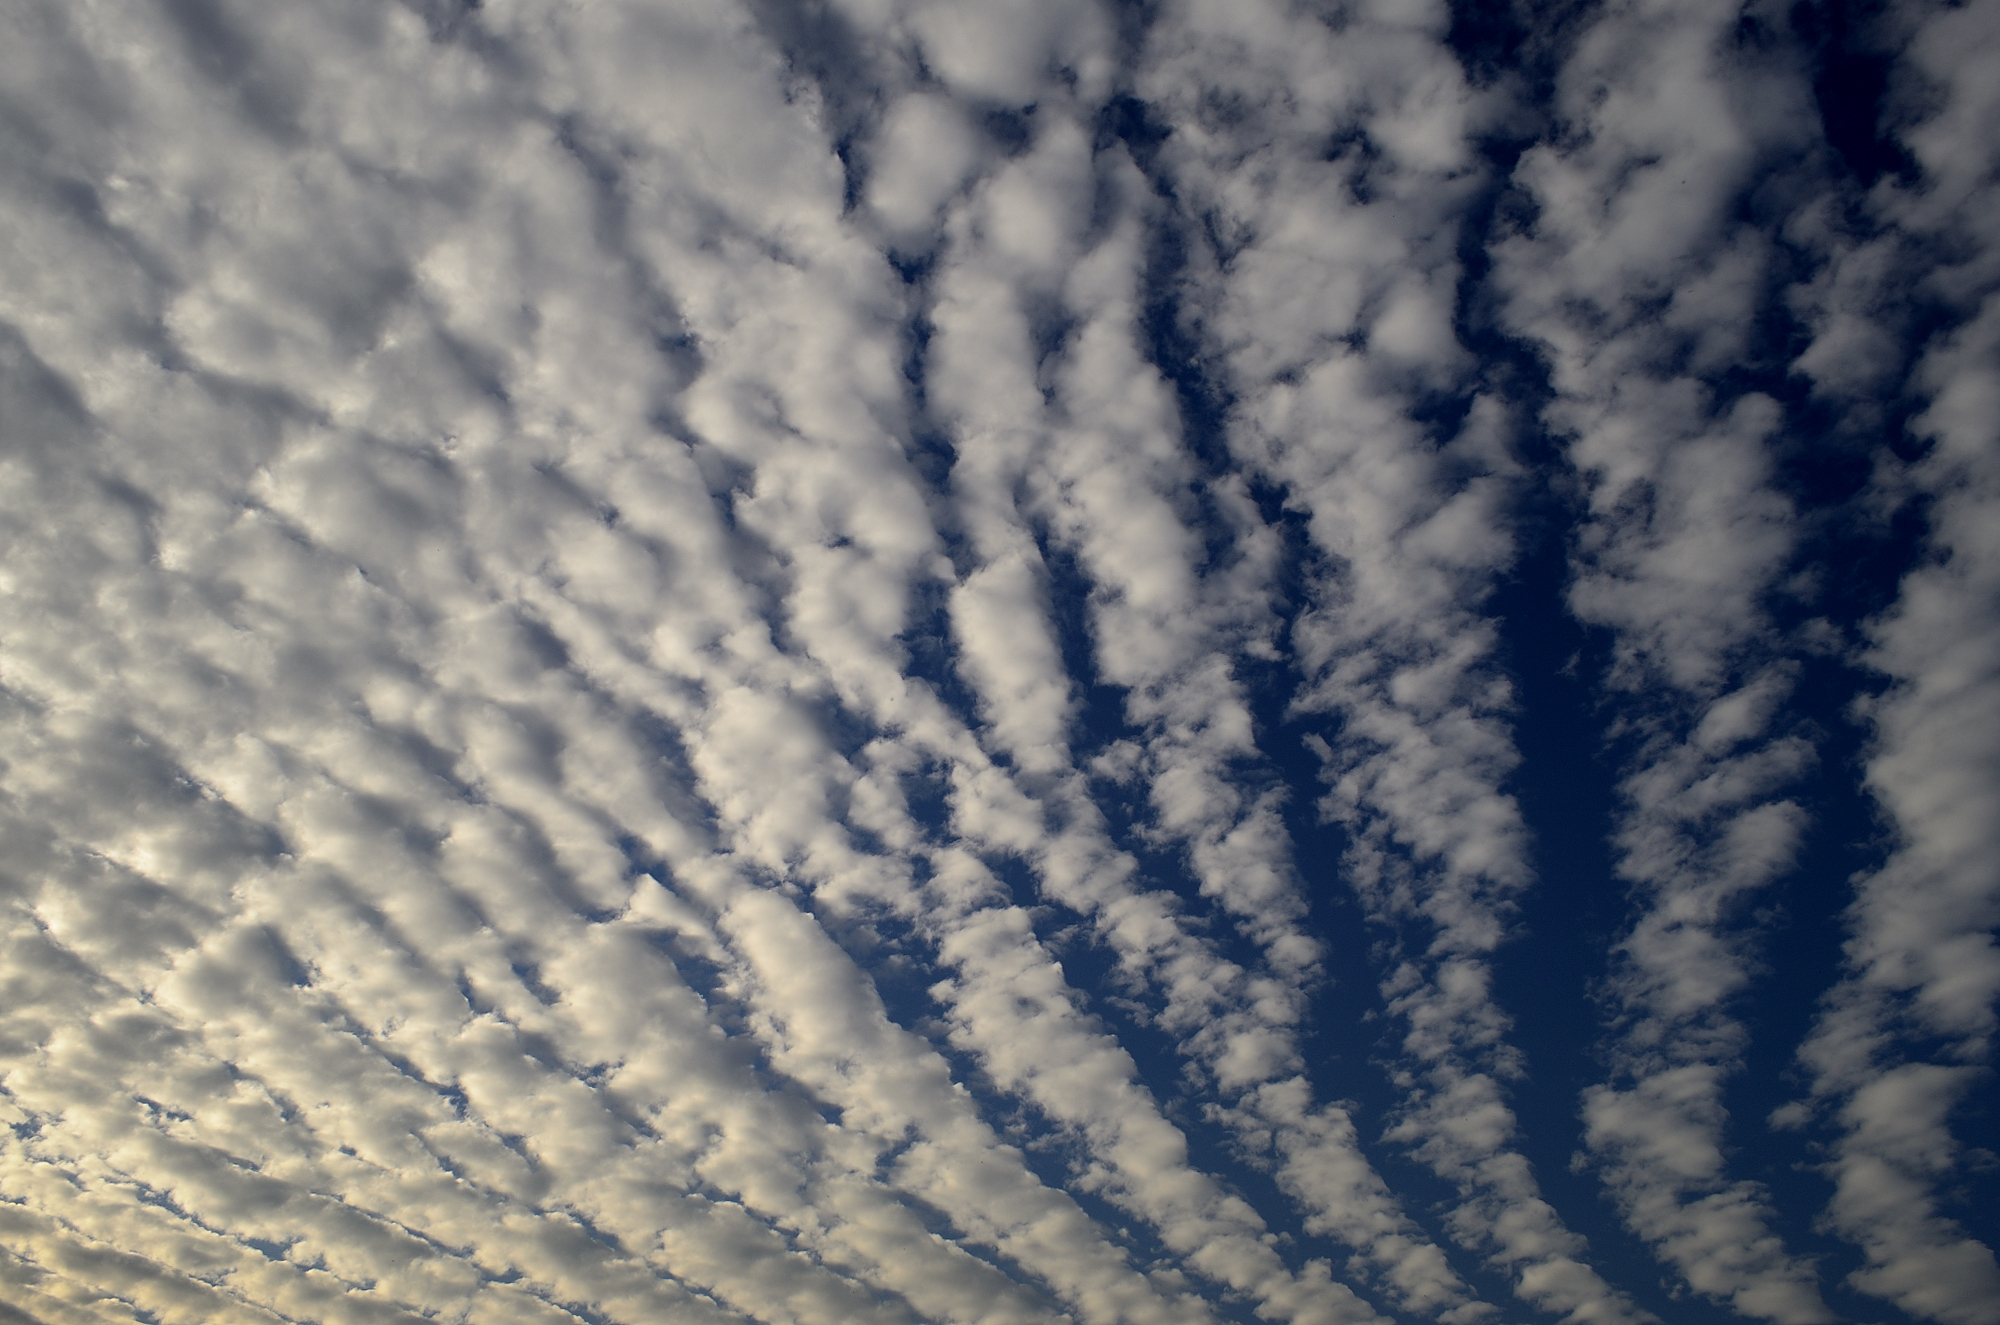
snow, cloud, sky, sunlight, frost, atmosphere, blue, azul, cielo, nubes, misiones, espuma, olas, freezing, macro photography, meteorological phenomenon, atmosphere of earth